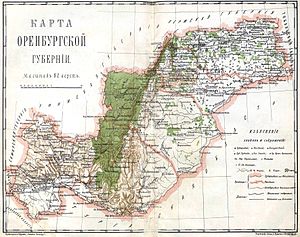
Orenburg guvernement
Russisk kort over Orenburg guvernement, 1897.
Orenburg guvernement var et guvernement i det østlige Rusland på grænsen til Sibirien, 1744-1928.